Answer in natural language. Consider the 3D positions of the objects in the scene and not just the 2D positions in the image. Is the centerpoint of  Television at a higher height than blue modern tv stand? Choose between the following options: yes or no
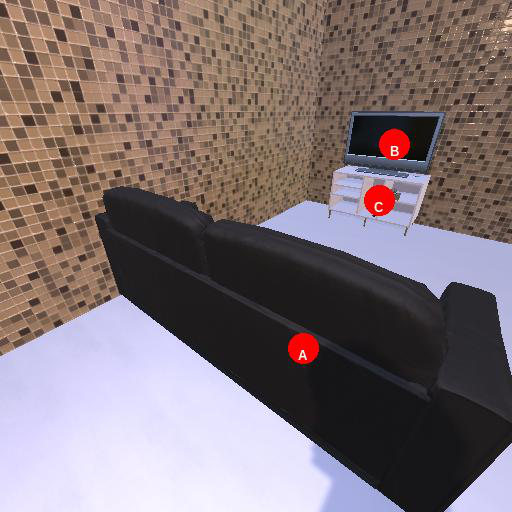
<answer>yes</answer>